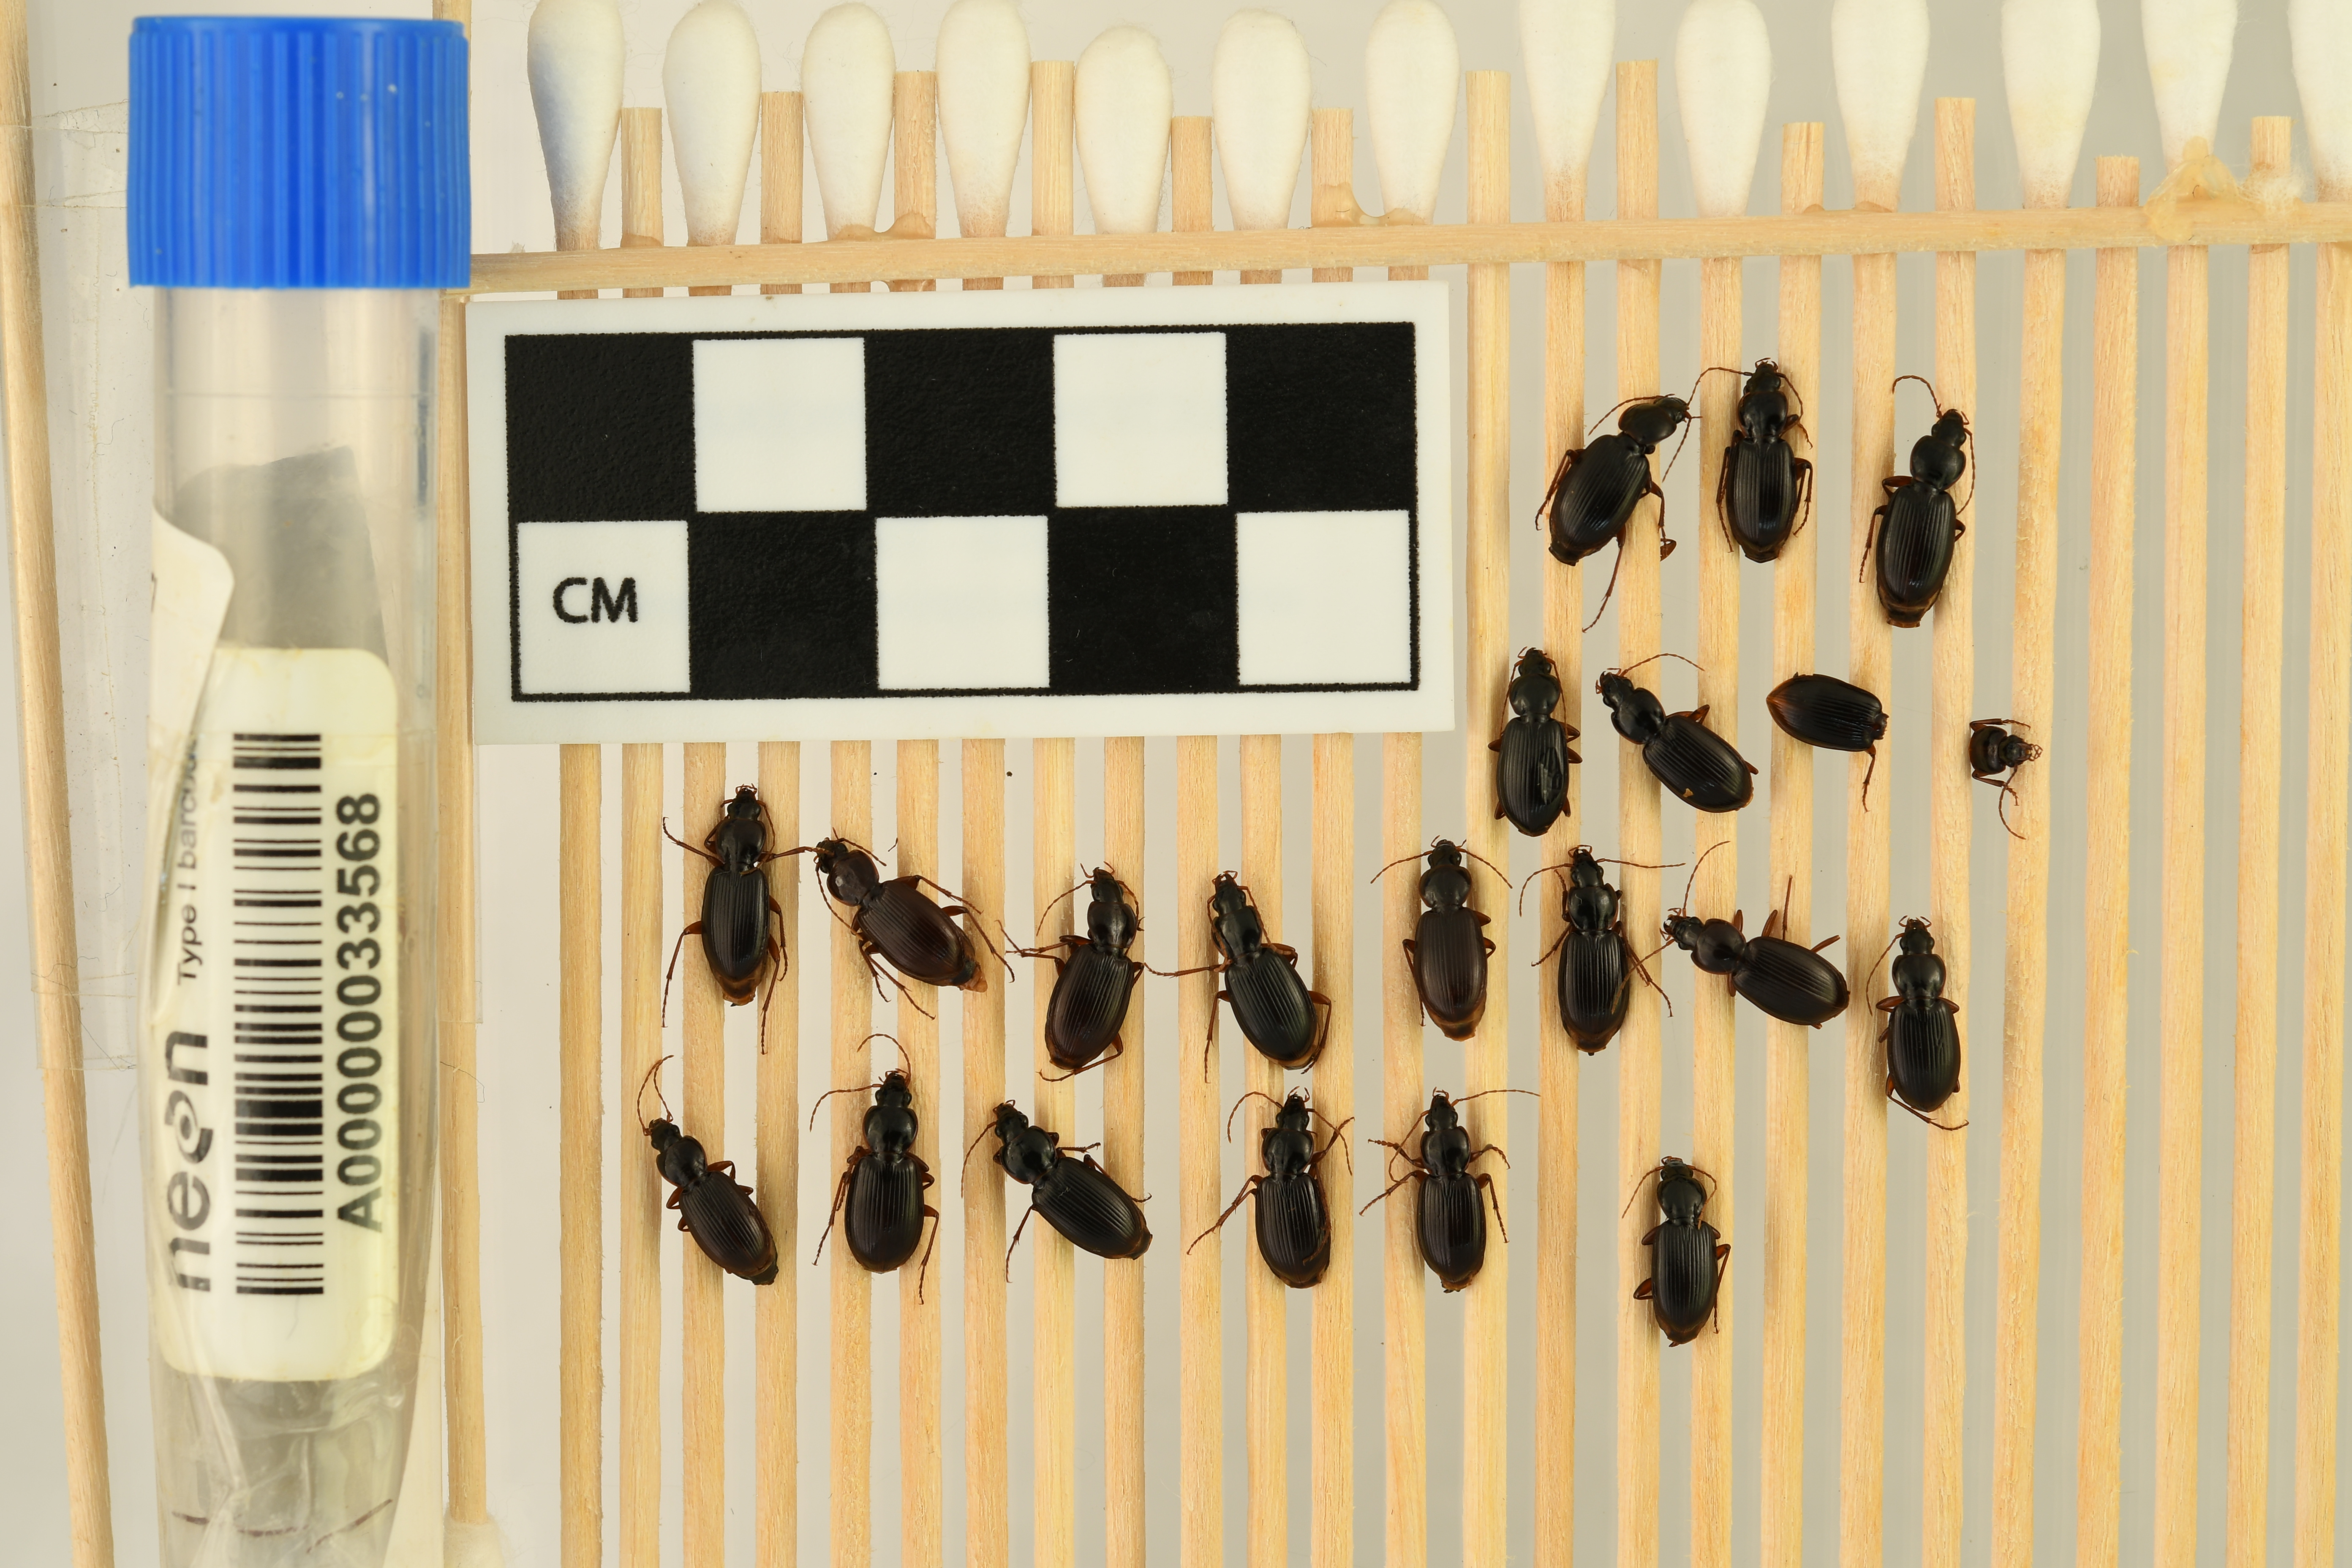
Synuchus impunctatus — Harvard Forest Site, plot HARV_010. Beetle 1, ElytraLength: 0.6944 cm (lying flat: Yes)

Synuchus impunctatus — Harvard Forest Site, plot HARV_010. Beetle 1, ElytraWidth: 0.3808 cm (lying flat: Yes)

Synuchus impunctatus — Harvard Forest Site, plot HARV_010. Beetle 2, ElytraWidth: 0.3592 cm (lying flat: Yes)

Synuchus impunctatus — Harvard Forest Site, plot HARV_010. Beetle 2, ElytraLength: 0.648 cm (lying flat: Yes)

Synuchus impunctatus — Harvard Forest Site, plot HARV_010. Beetle 3, ElytraLength: 0.6726 cm (lying flat: Yes)

Synuchus impunctatus — Harvard Forest Site, plot HARV_010. Beetle 3, ElytraWidth: 0.4033 cm (lying flat: Yes)

Synuchus impunctatus — Harvard Forest Site, plot HARV_010. Beetle 4, ElytraLength: 0.655 cm (lying flat: Yes)

Synuchus impunctatus — Harvard Forest Site, plot HARV_010. Beetle 4, ElytraWidth: 0.3662 cm (lying flat: Yes)

Synuchus impunctatus — Harvard Forest Site, plot HARV_010. Beetle 5, ElytraLength: 0.6492 cm (lying flat: Yes)

Synuchus impunctatus — Harvard Forest Site, plot HARV_010. Beetle 5, ElytraWidth: 0.3718 cm (lying flat: Yes)

Synuchus impunctatus — Harvard Forest Site, plot HARV_010. Beetle 6, ElytraLength: 0.6387 cm (lying flat: Yes)

Synuchus impunctatus — Harvard Forest Site, plot HARV_010. Beetle 6, ElytraWidth: 0.357 cm (lying flat: Yes)

Synuchus impunctatus — Harvard Forest Site, plot HARV_010. Beetle 7, ElytraLength: 0.648 cm (lying flat: Yes)

Synuchus impunctatus — Harvard Forest Site, plot HARV_010. Beetle 7, ElytraWidth: 0.3662 cm (lying flat: Yes)

Synuchus impunctatus — Harvard Forest Site, plot HARV_010. Beetle 8, ElytraLength: 0.6719 cm (lying flat: Yes)

Synuchus impunctatus — Harvard Forest Site, plot HARV_010. Beetle 8, ElytraWidth: 0.3737 cm (lying flat: Yes)

Synuchus impunctatus — Harvard Forest Site, plot HARV_010. Beetle 9, ElytraLength: 0.6565 cm (lying flat: Yes)

Synuchus impunctatus — Harvard Forest Site, plot HARV_010. Beetle 9, ElytraWidth: 0.3923 cm (lying flat: Yes)

Synuchus impunctatus — Harvard Forest Site, plot HARV_010. Beetle 10, ElytraLength: 0.63 cm (lying flat: Yes)

Synuchus impunctatus — Harvard Forest Site, plot HARV_010. Beetle 10, ElytraWidth: 0.3749 cm (lying flat: Yes)

Synuchus impunctatus — Harvard Forest Site, plot HARV_010. Beetle 11, ElytraLength: 0.6573 cm (lying flat: Yes)

Synuchus impunctatus — Harvard Forest Site, plot HARV_010. Beetle 11, ElytraWidth: 0.3743 cm (lying flat: Yes)

Synuchus impunctatus — Harvard Forest Site, plot HARV_010. Beetle 12, ElytraLength: 0.6338 cm (lying flat: Yes)

Synuchus impunctatus — Harvard Forest Site, plot HARV_010. Beetle 12, ElytraWidth: 0.3733 cm (lying flat: Yes)

Synuchus impunctatus — Harvard Forest Site, plot HARV_010. Beetle 13, ElytraLength: 0.6435 cm (lying flat: Yes)

Synuchus impunctatus — Harvard Forest Site, plot HARV_010. Beetle 13, ElytraWidth: 0.3842 cm (lying flat: Yes)

Synuchus impunctatus — Harvard Forest Site, plot HARV_010. Beetle 14, ElytraLength: 0.6211 cm (lying flat: Yes)

Synuchus impunctatus — Harvard Forest Site, plot HARV_010. Beetle 14, ElytraWidth: 0.3808 cm (lying flat: Yes)

Synuchus impunctatus — Harvard Forest Site, plot HARV_010. Beetle 15, ElytraLength: 0.6015 cm (lying flat: Yes)

Synuchus impunctatus — Harvard Forest Site, plot HARV_010. Beetle 15, ElytraWidth: 0.3521 cm (lying flat: Yes)

Synuchus impunctatus — Harvard Forest Site, plot HARV_010. Beetle 16, ElytraLength: 0.6562 cm (lying flat: Yes)

Synuchus impunctatus — Harvard Forest Site, plot HARV_010. Beetle 16, ElytraWidth: 0.409 cm (lying flat: Yes)

Synuchus impunctatus — Harvard Forest Site, plot HARV_010. Beetle 17, ElytraLength: 0.6352 cm (lying flat: Yes)

Synuchus impunctatus — Harvard Forest Site, plot HARV_010. Beetle 17, ElytraWidth: 0.3873 cm (lying flat: Yes)

Synuchus impunctatus — Harvard Forest Site, plot HARV_010. Beetle 18, ElytraLength: 0.6194 cm (lying flat: Yes)

Synuchus impunctatus — Harvard Forest Site, plot HARV_010. Beetle 18, ElytraWidth: 0.3743 cm (lying flat: Yes)

Synuchus impunctatus — Harvard Forest Site, plot HARV_010. Beetle 19, ElytraLength: 0.5987 cm (lying flat: Yes)

Synuchus impunctatus — Harvard Forest Site, plot HARV_010. Beetle 19, ElytraWidth: 0.3662 cm (lying flat: Yes)

Synuchus impunctatus — Harvard Forest Site, plot HARV_010. Beetle 20, ElytraLength: 0.6267 cm (lying flat: Yes)

Synuchus impunctatus — Harvard Forest Site, plot HARV_010. Beetle 20, ElytraWidth: 0.3733 cm (lying flat: Yes)